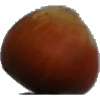
Label: Nut Forest 1